Dawes Cycles

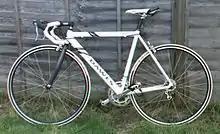
A Giro 400 model racing bike by Dawes. It uses a Shimano chainset and carbon fibre front forks on a butted aluminium frame

The company's response to the 1960s passion for "unisex" small wheeled "shopping" bicycles was the step-framed "Newpin", with single-speed and three-speed Sturmey-Archer enclosed hub gearing systems. These were offered in both a fixed frame and separable two piece frame. It was later renamed as the "Kingpin", Newpin initially being used for the fixed frame version, and offered in a folding frame version that went through a number of developments, and is still in production .